Newspaper poetry

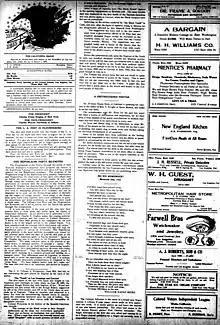
Page of the "California Eagle", 1916, featuring an occasional poem on Memorial Day by William Nauns Ricks (bottom centre column).

Poetry published in newspapers, known as newspaper poetry or sometimes magazine verse, was a common feature of 19th- and early 20th-century Anglo-American literary culture.